Far-right politics in the United Kingdom

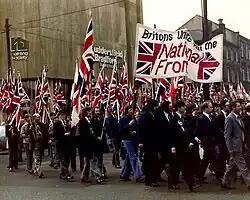
A National Front march in Yorkshire during the 1970s

Far-right politics are a recurring phenomenon in the United Kingdom since the early 20th century, with the formation of Nazi, fascist, antisemitic, and Islamophobic movements. One of the earliest examples of fascism in the UK can be found as early as 1923 with the formation of British Fascisti by Rotha Lintorn-Orman. It went on to acquire more explicitly racial connotations, being dominated in the 1960s and 1970s by self-proclaimed white nationalist organisations that opposed non-white and Asian immigration. The idea stems from belief of white supremacy, the belief that white people are superior to all other races and should therefore dominate society. Examples of such groups in the UK are the National Front (NF), the British Movement (BM) and British National Party (BNP), or the British Union of Fascists (BUF). Since the 1980s, the term has mainly been used to describe those groups, such as the English Defence League, who express the wish to preserve what they perceive to be British culture, and those who campaign against the presence of non-indigenous ethnic minorities.